Edward Archer (physician)

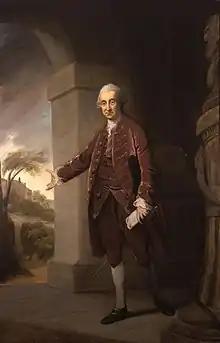
Edward Archer, 1782 portrait, showing what is thought to be the Small-Pox Hospital through the arch

Archer was born in Southwark, studying medicine in Edinburgh and afterwards in Leyden, where he graduated M.D. in 1746. In 1747 he was elected physician to the Smallpox Hospital in north London, which had recently been founded, amalgamating the "Hospital for the Small-pox" and the "Hospital for Inoculation", to give inoculations to those who previously could not afford the treatment. The Hospital had had Robert Poole as its first physician, from 1746, but he left the country in 1748.